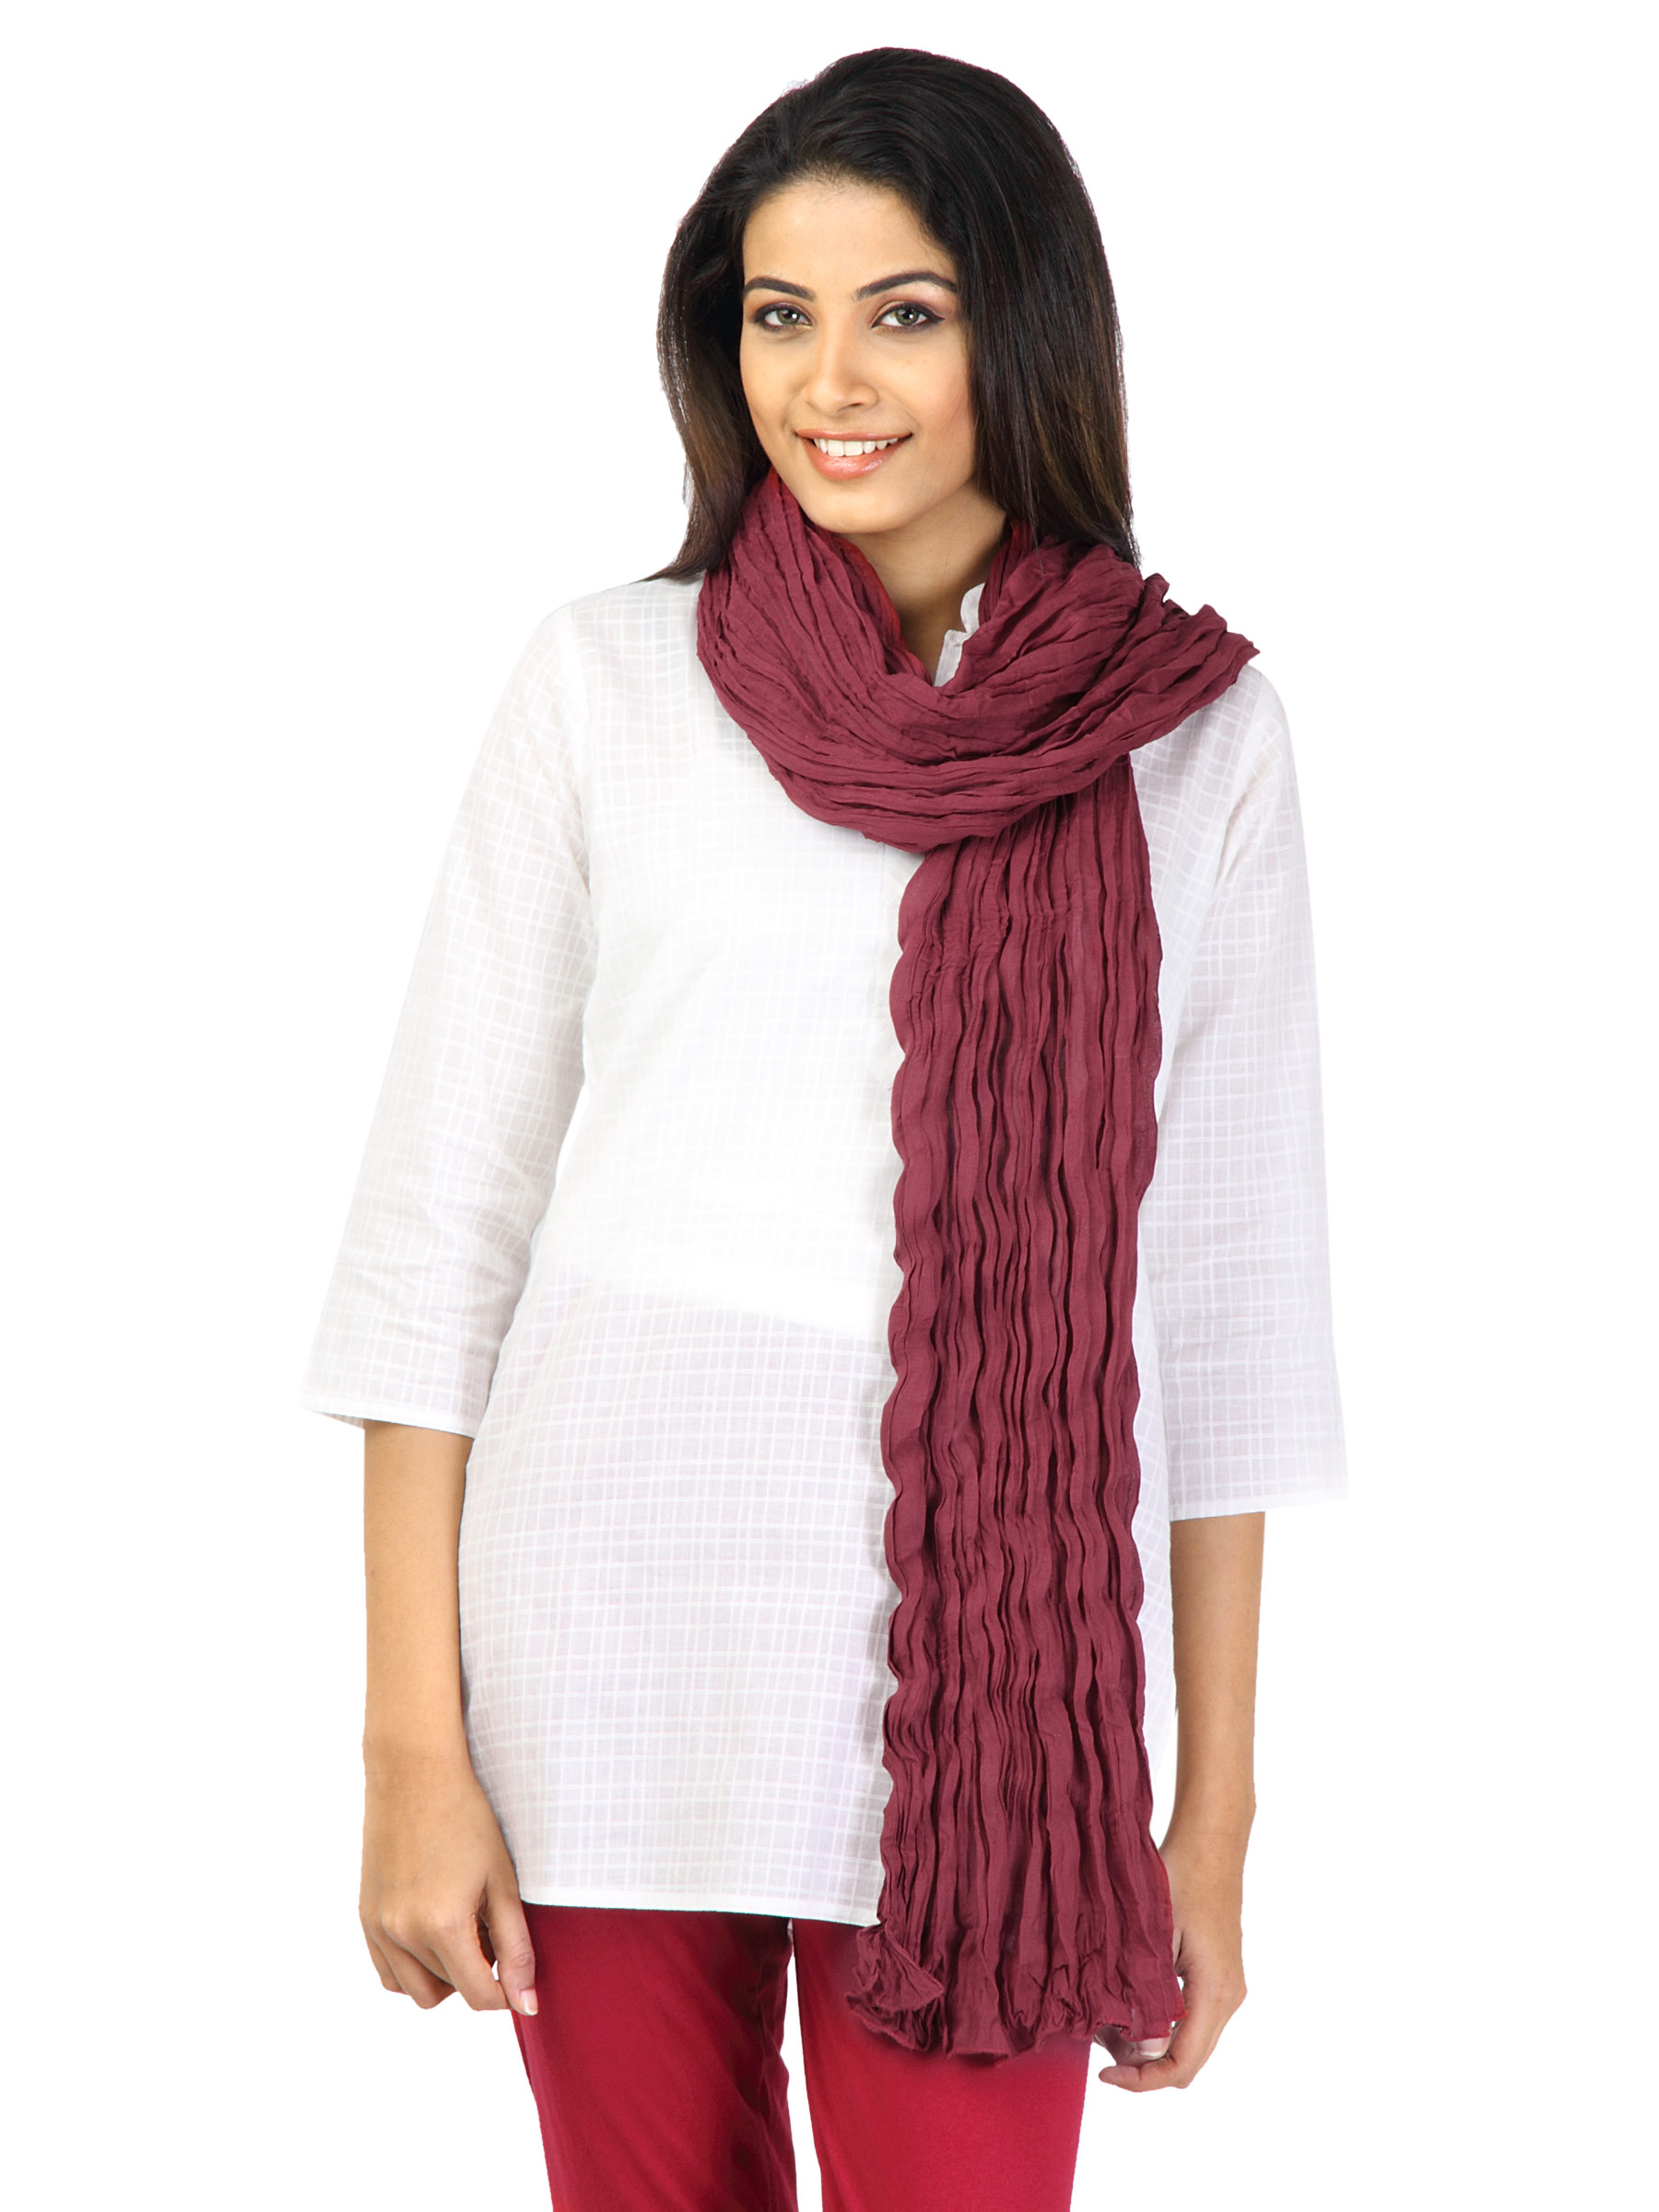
Aurelia Women Voile Red Dupatta
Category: Apparel / Topwear / Dupatta
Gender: Women
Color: Red
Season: Fall 2011
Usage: Ethnic